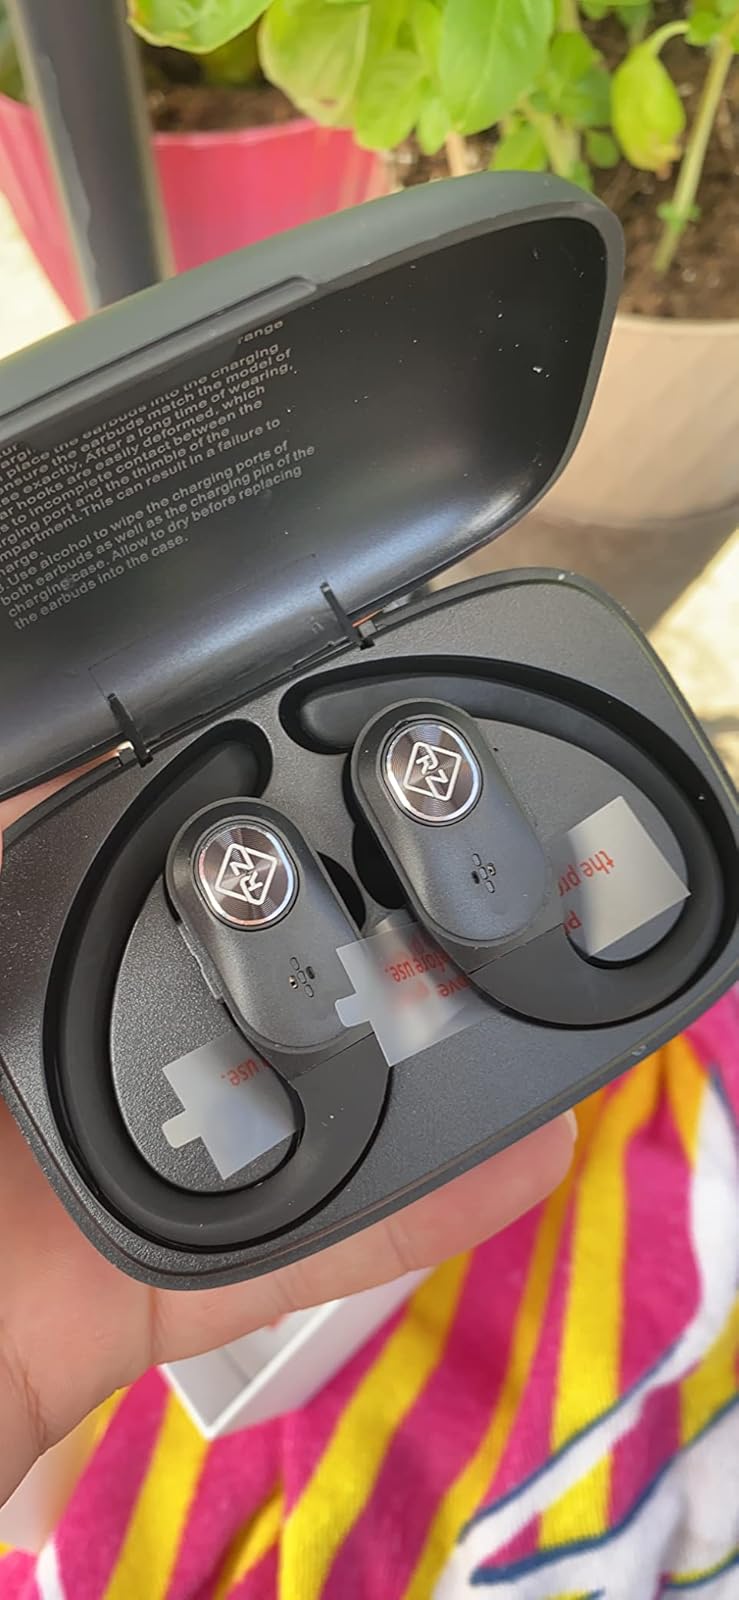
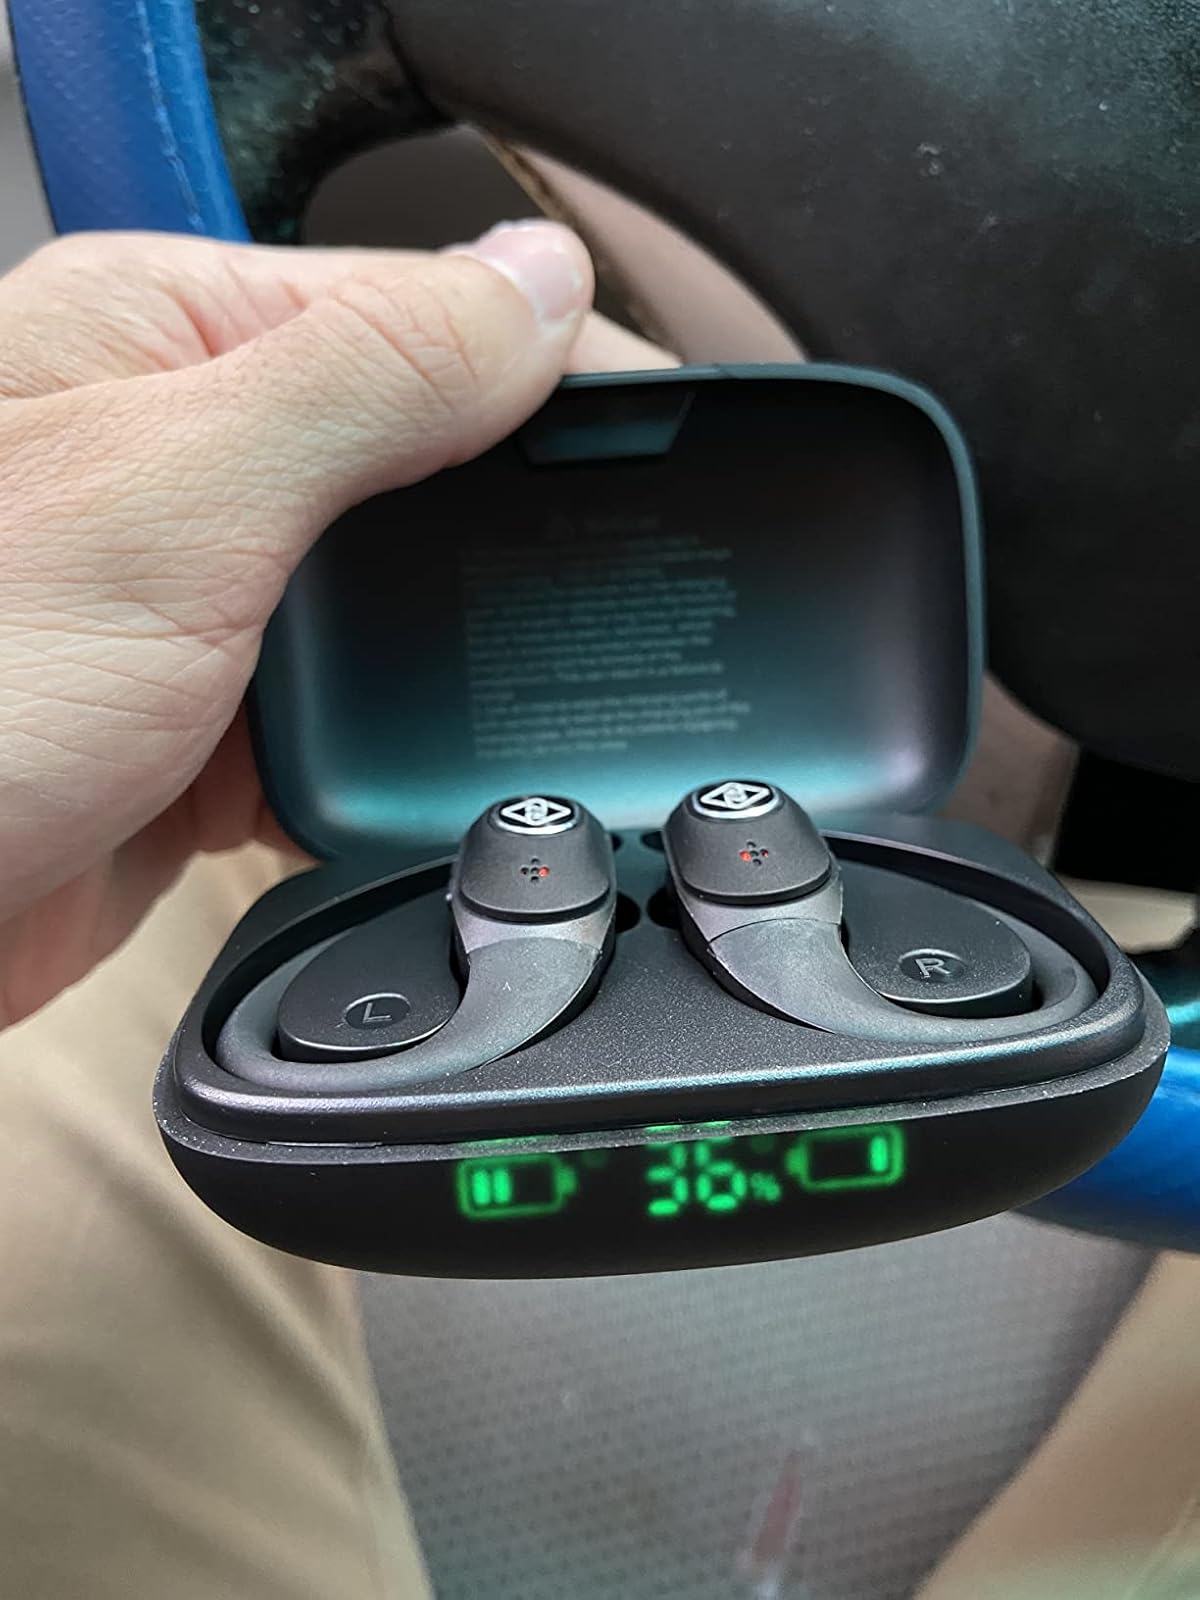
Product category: earbuds
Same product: yes